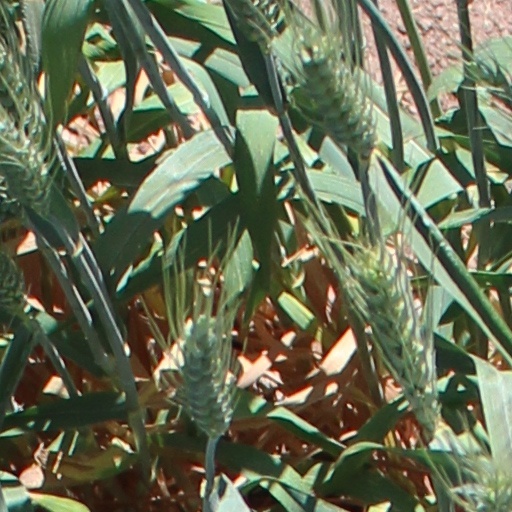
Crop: wheat